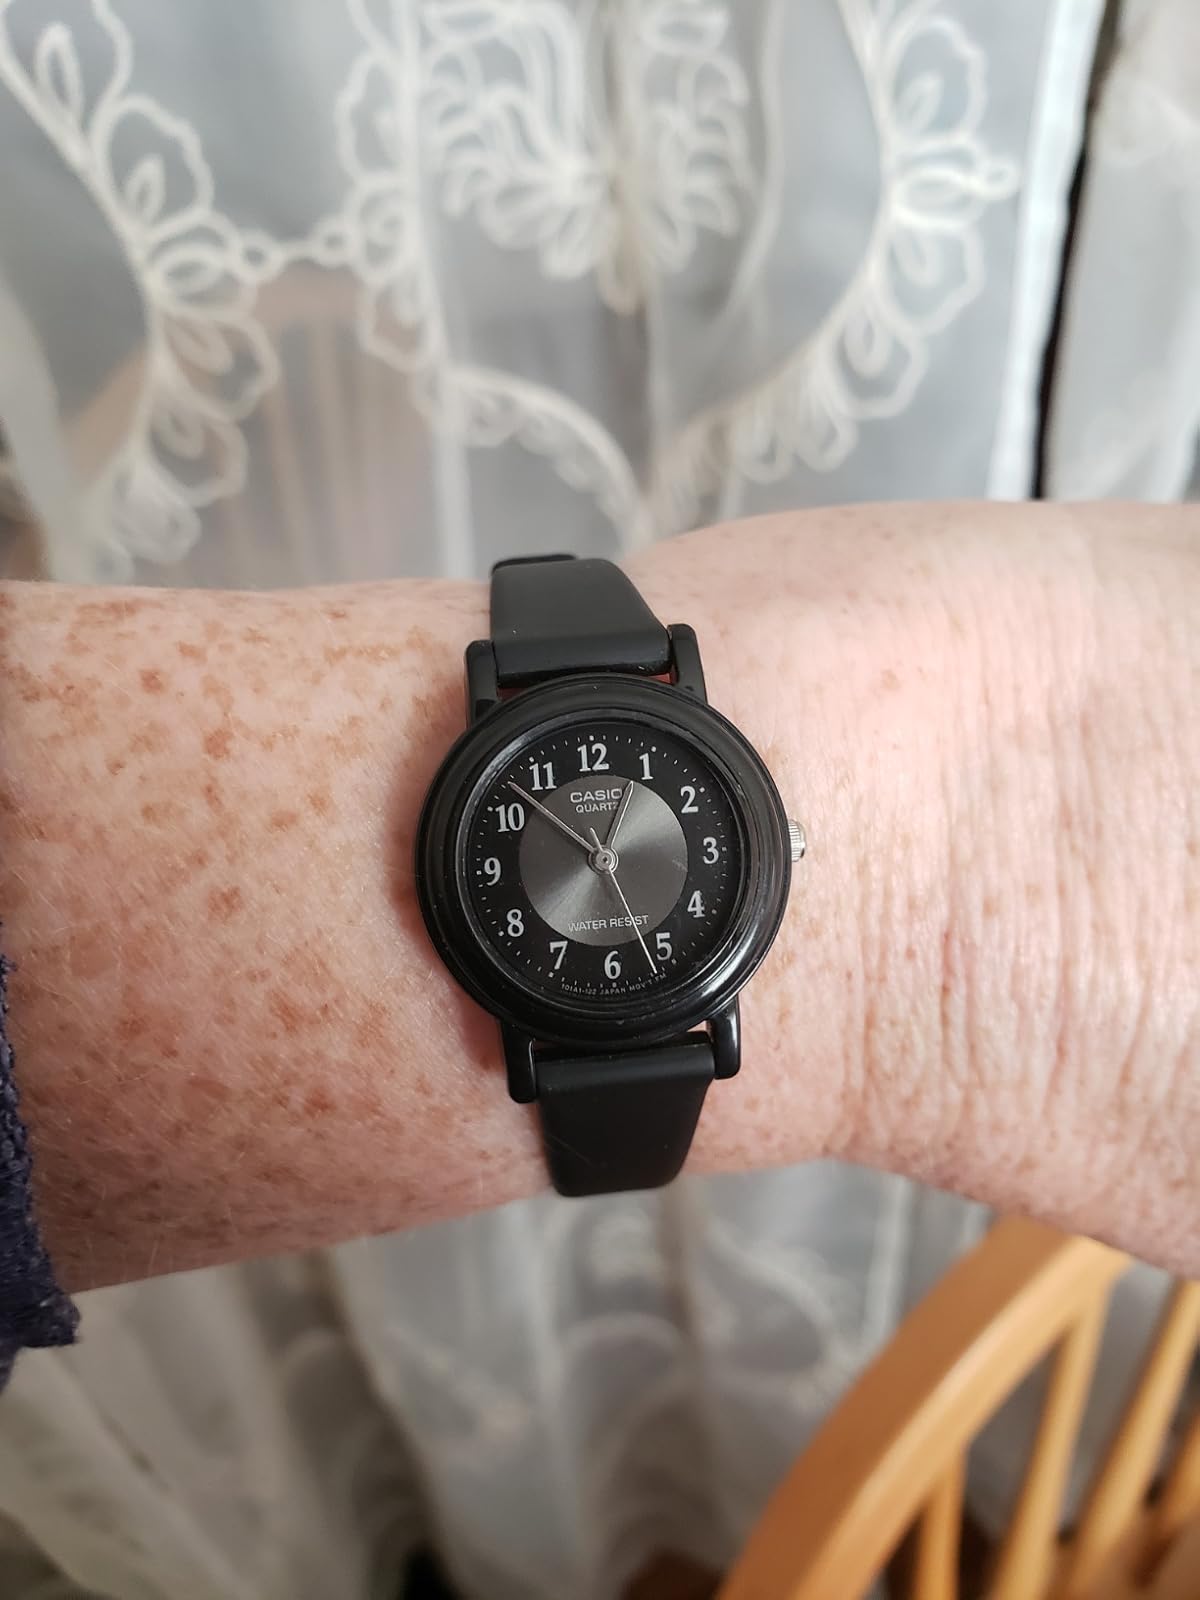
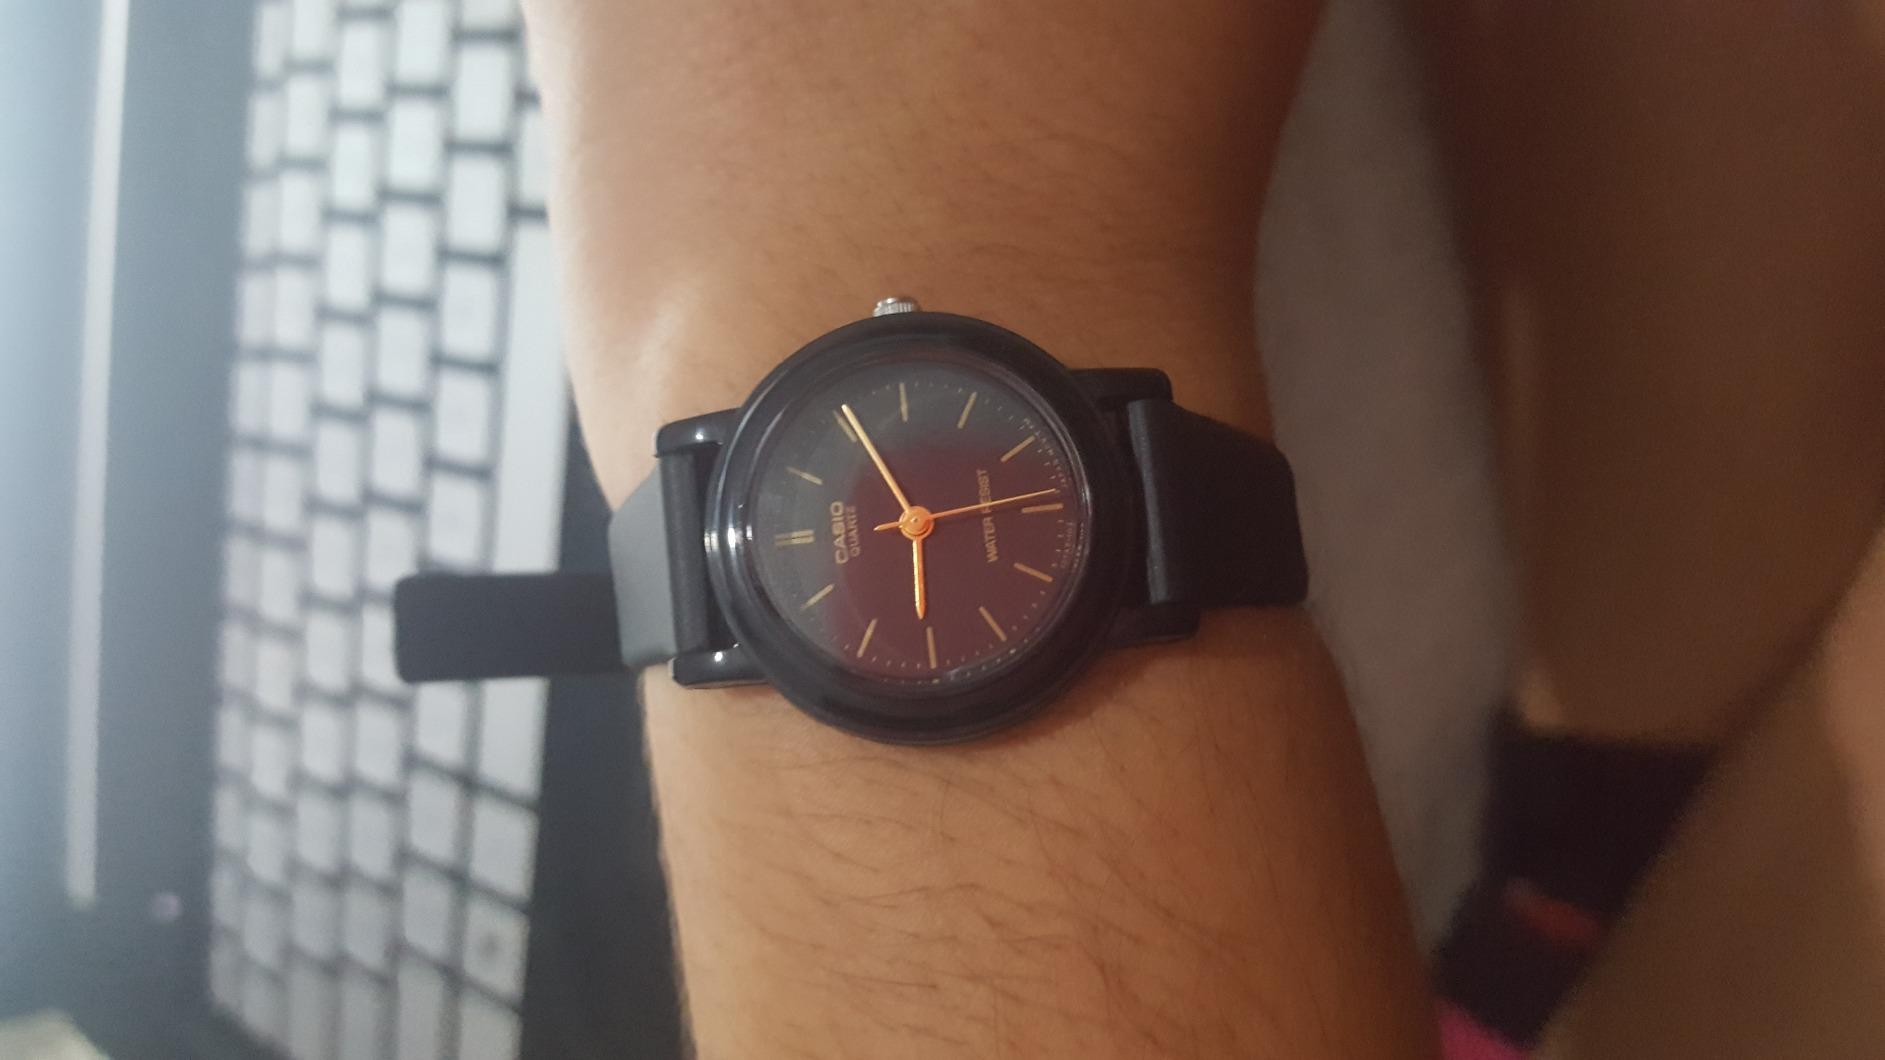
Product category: accessories_watch
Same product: no